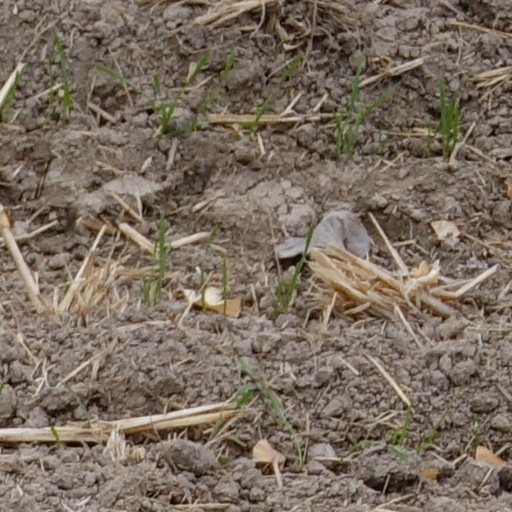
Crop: wheat